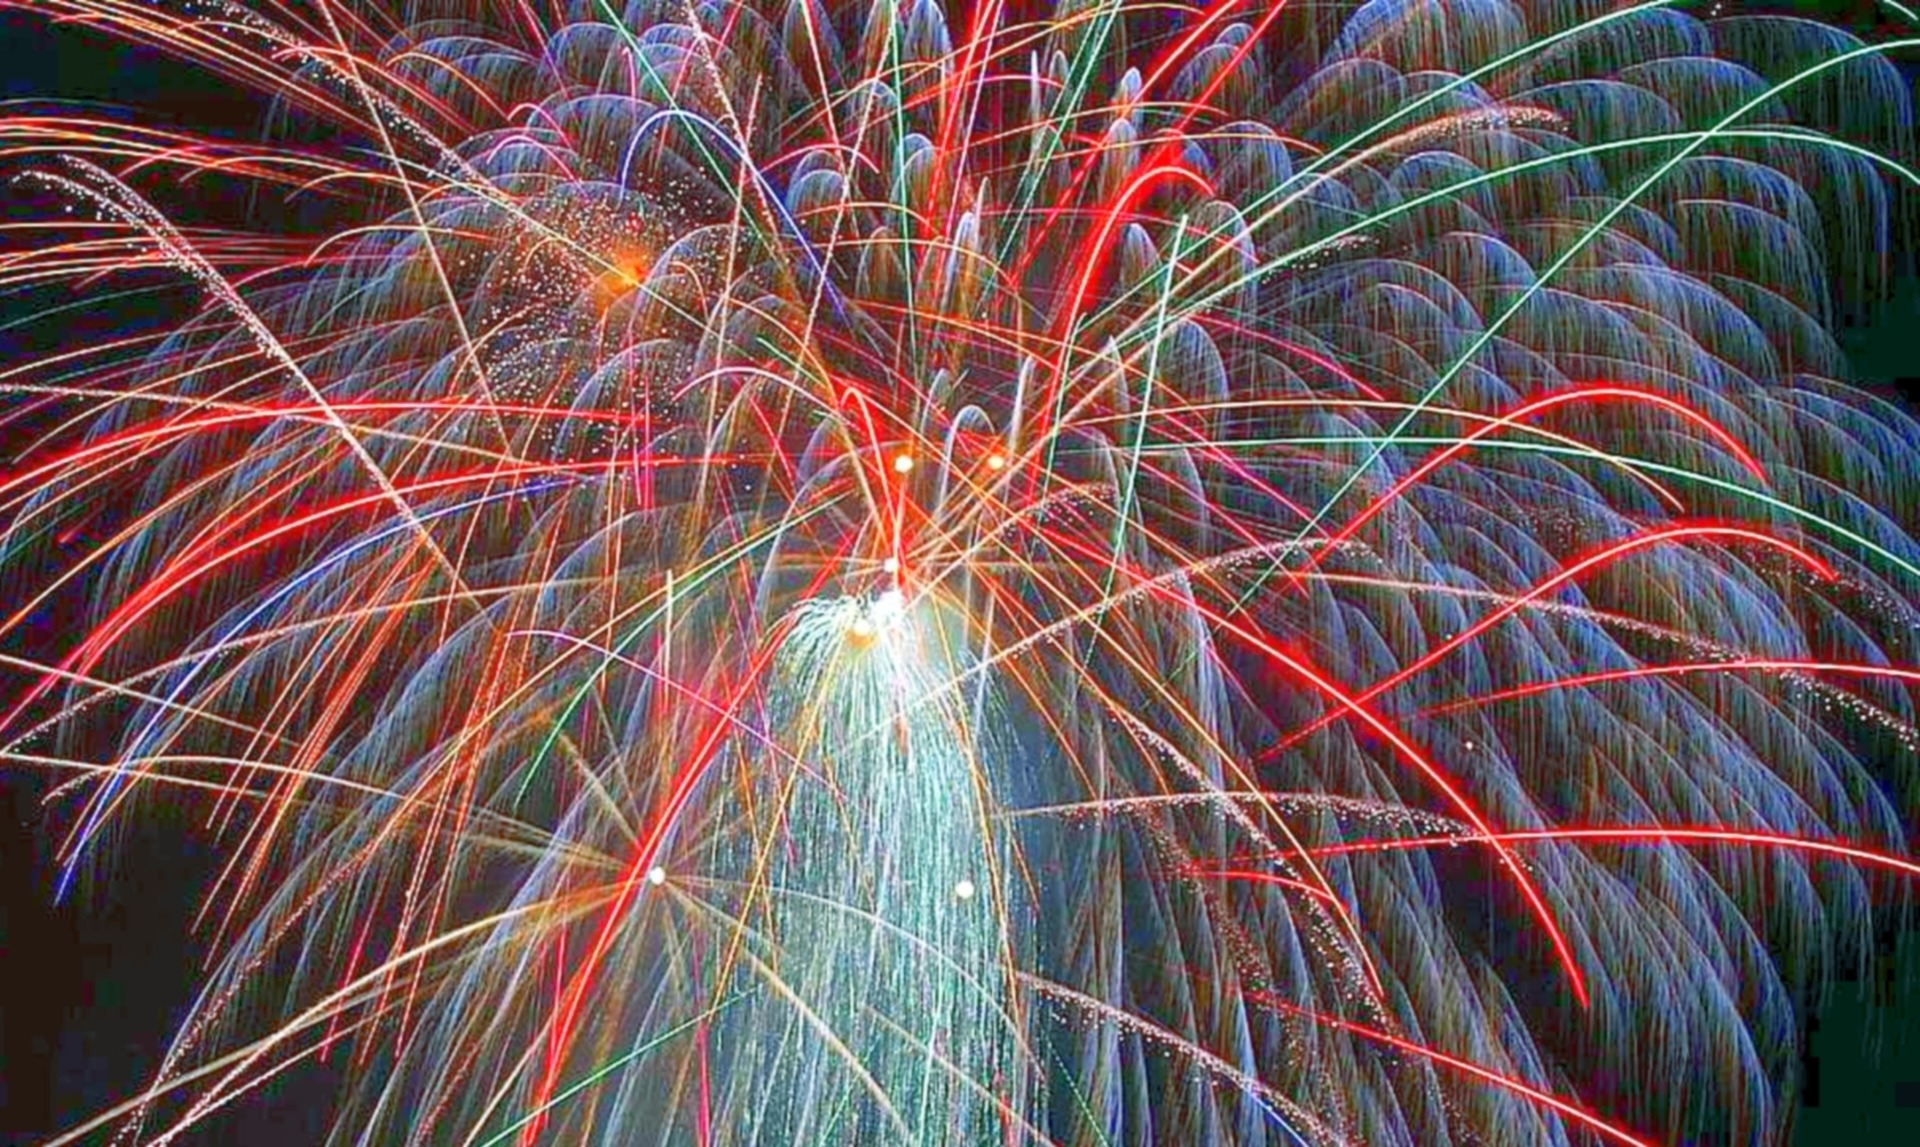
recreation, color, fireworks, event, new year's eve, fires, new year's day, the festival, outdoor recreation